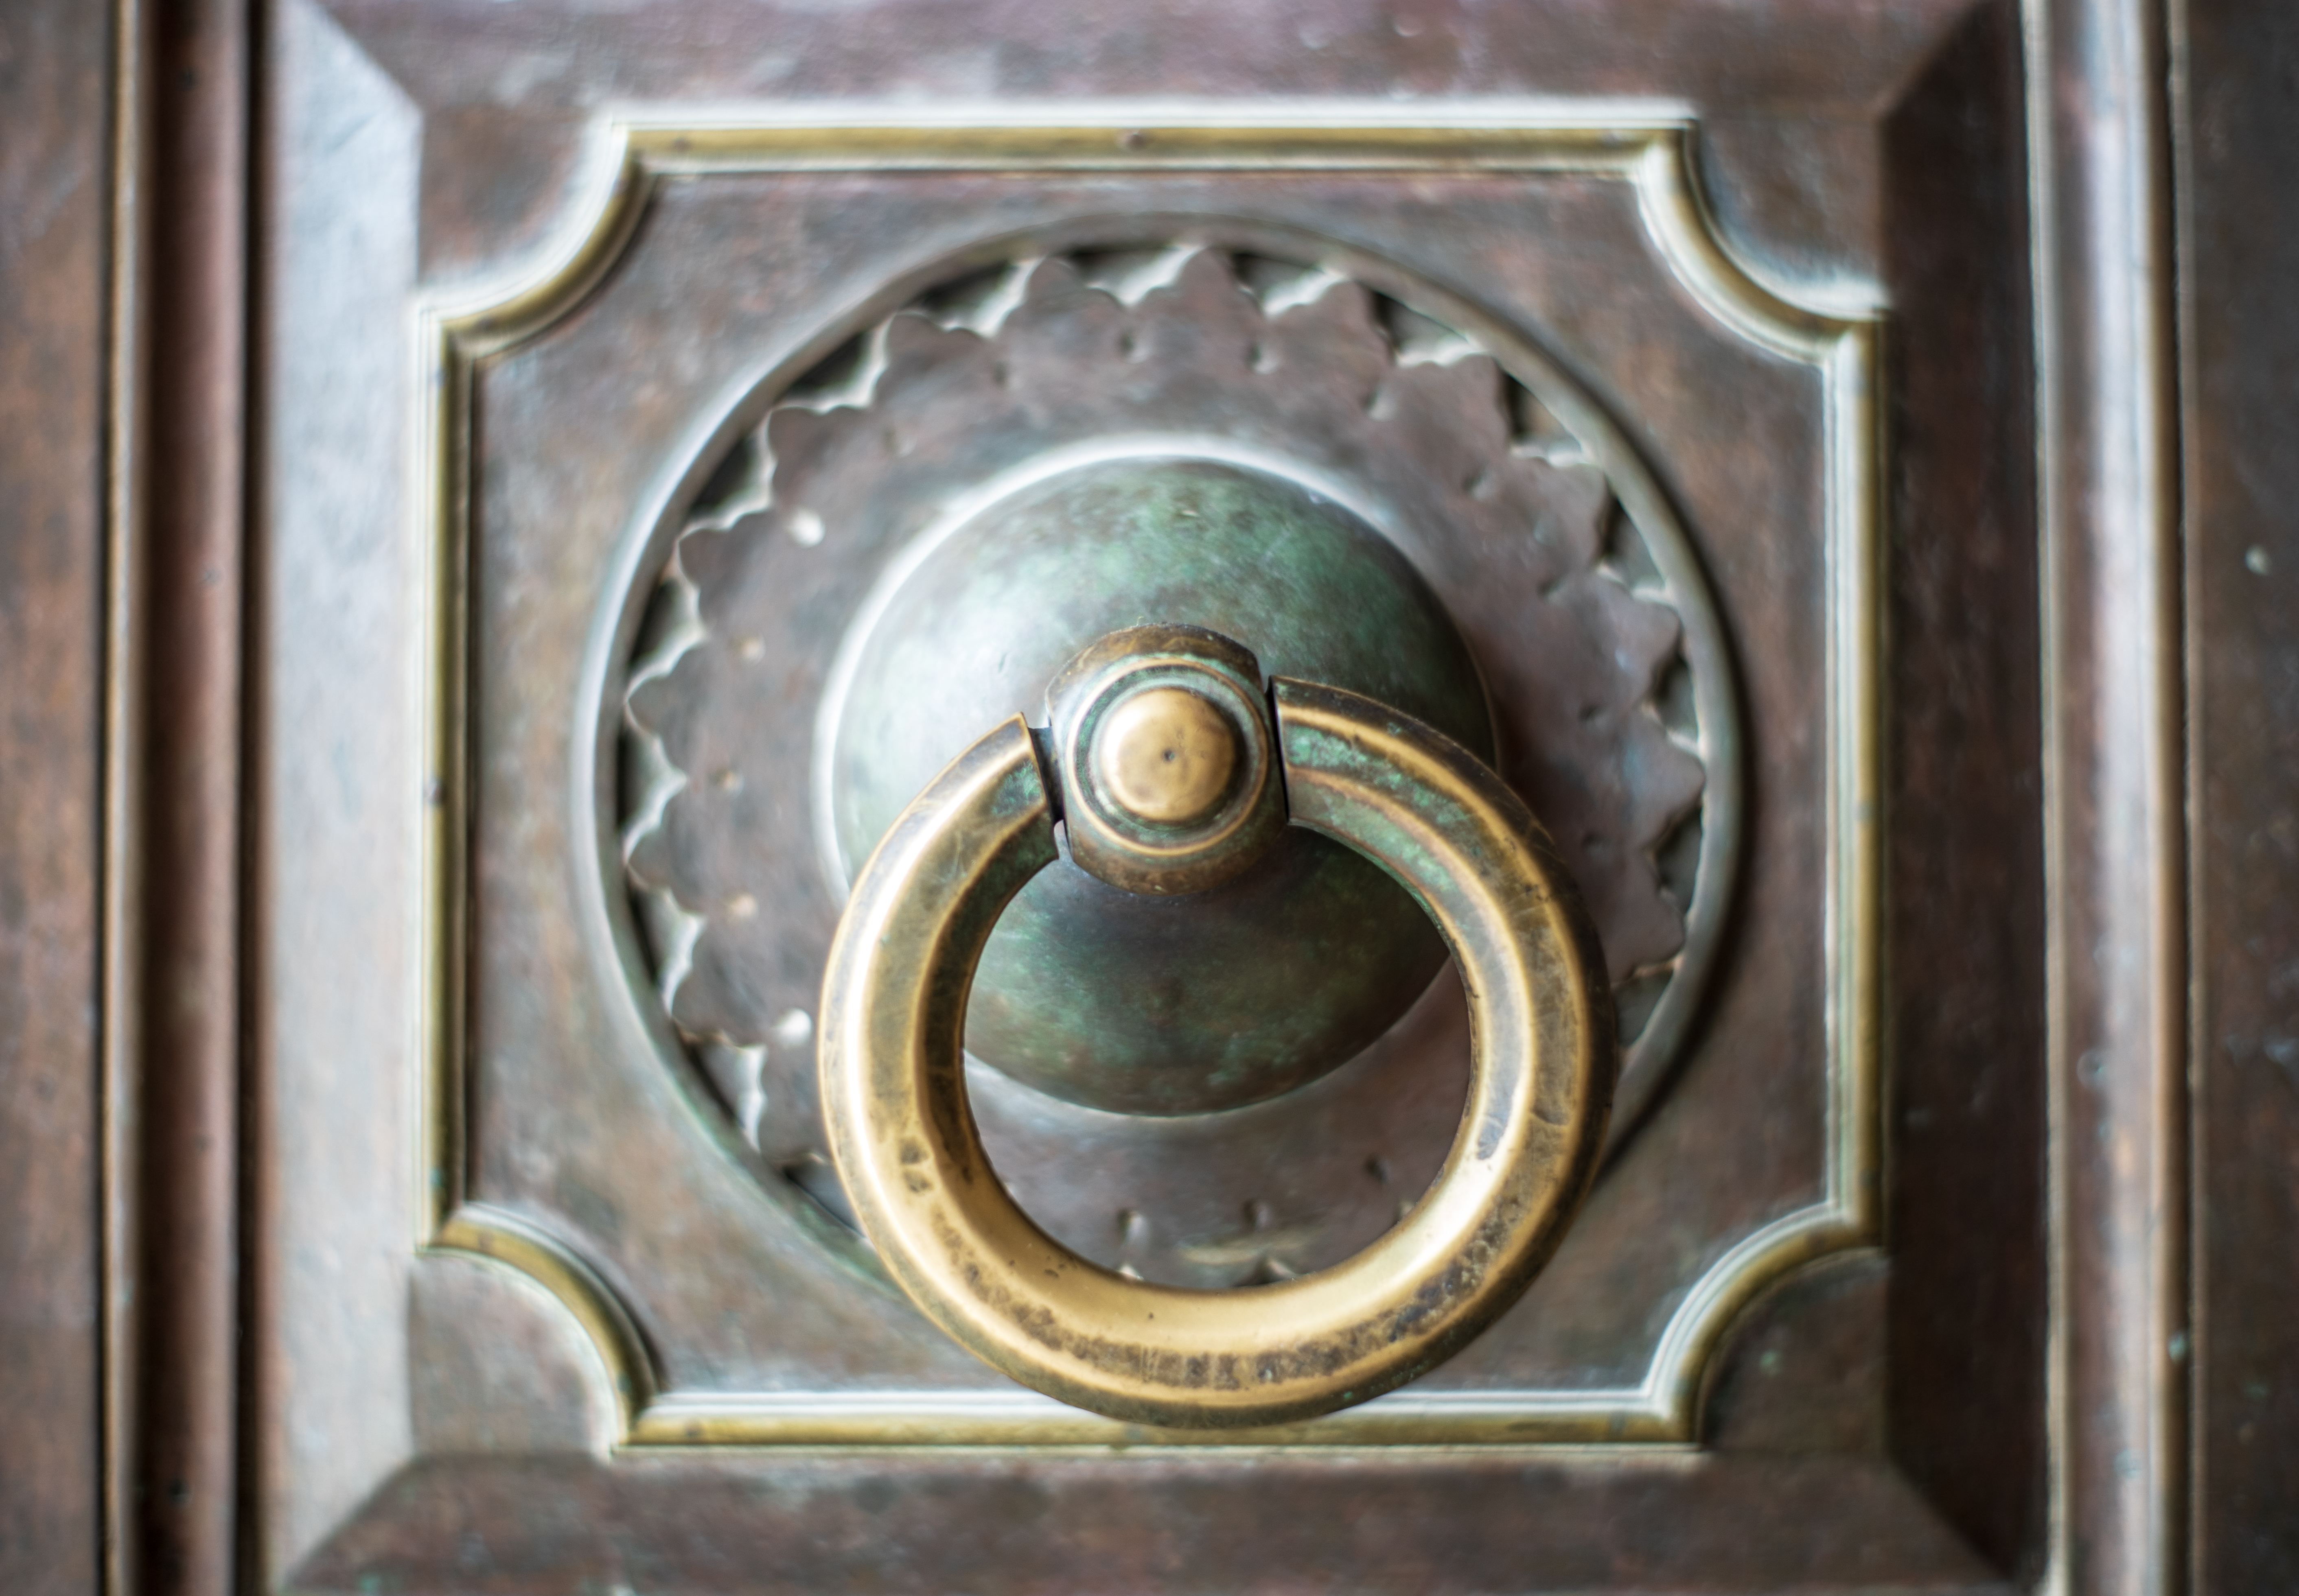
jaipur, amber, amer, ancient, architecture, art, asia, building, castle, colorful, culture, design, destination, detail, empire, famous, fort, ganesh, gate, gateway, heritage, historic, historical, history, holiday, india, islam, king, landmark, landscape, legend, maharajah, monument, mosaic, mosque, mughal, old, orange, ornament, ornate, palace, rajasthan, rajput, sightseeing, stone, structure, tourism, tourist, traditional, travel, brass, metal, circle, door, door handle